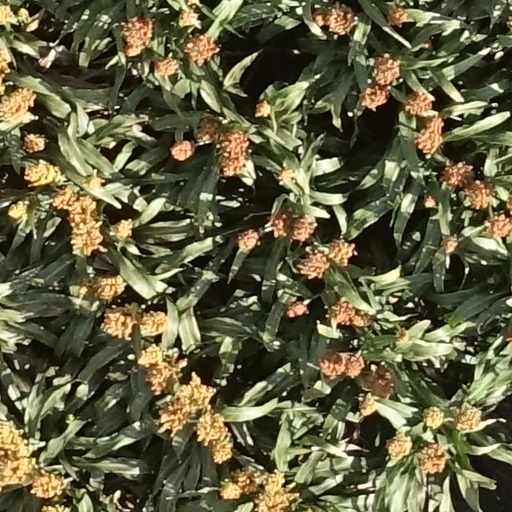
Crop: sorghum